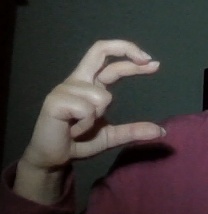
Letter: thal